Church of Notre-Dame de Runan

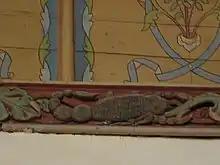
Sandstone of the nave's panelled vault: the Scorpion.

The eastern arcade of the font chapel gives access to the southern entrance of the nave, which occupies the second bay. Next is the seigneurial chapel, built in 1437–1438. It occupies the third and fourth bays and is separated from the rest of the side aisle by two rows of square arches with multiple segmental arches, which fall at the corners of the chapel onto piers with bundles of small columns, and at the sides onto lozenge-shaped piers. Three engaged small columns underline the corners of the latter, framing "rinceaux" that flourish on their sides and bear monsters or animals at their tops. At the top of the pier, just below the arcade, capitals decorated with stylized vine shoots bear chamfered abacuses. The shields carved on the central archways of the two arches separating the chapel from the church entrance in the second bay indicate that this was a seigneurial chapel, the use of which was reserved for local dignitaries.